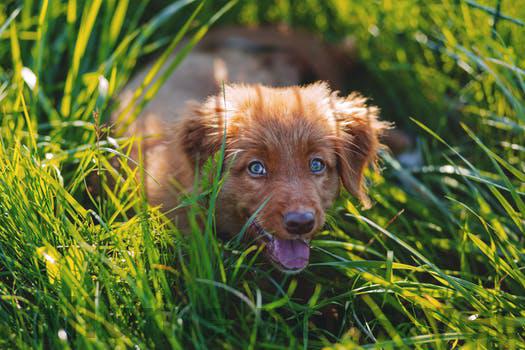
Label: Watermark